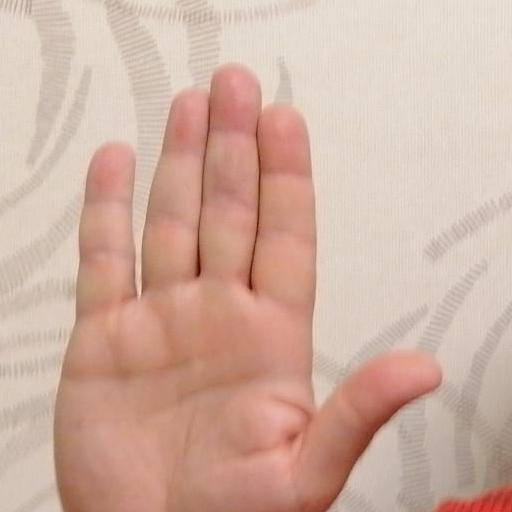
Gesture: stop